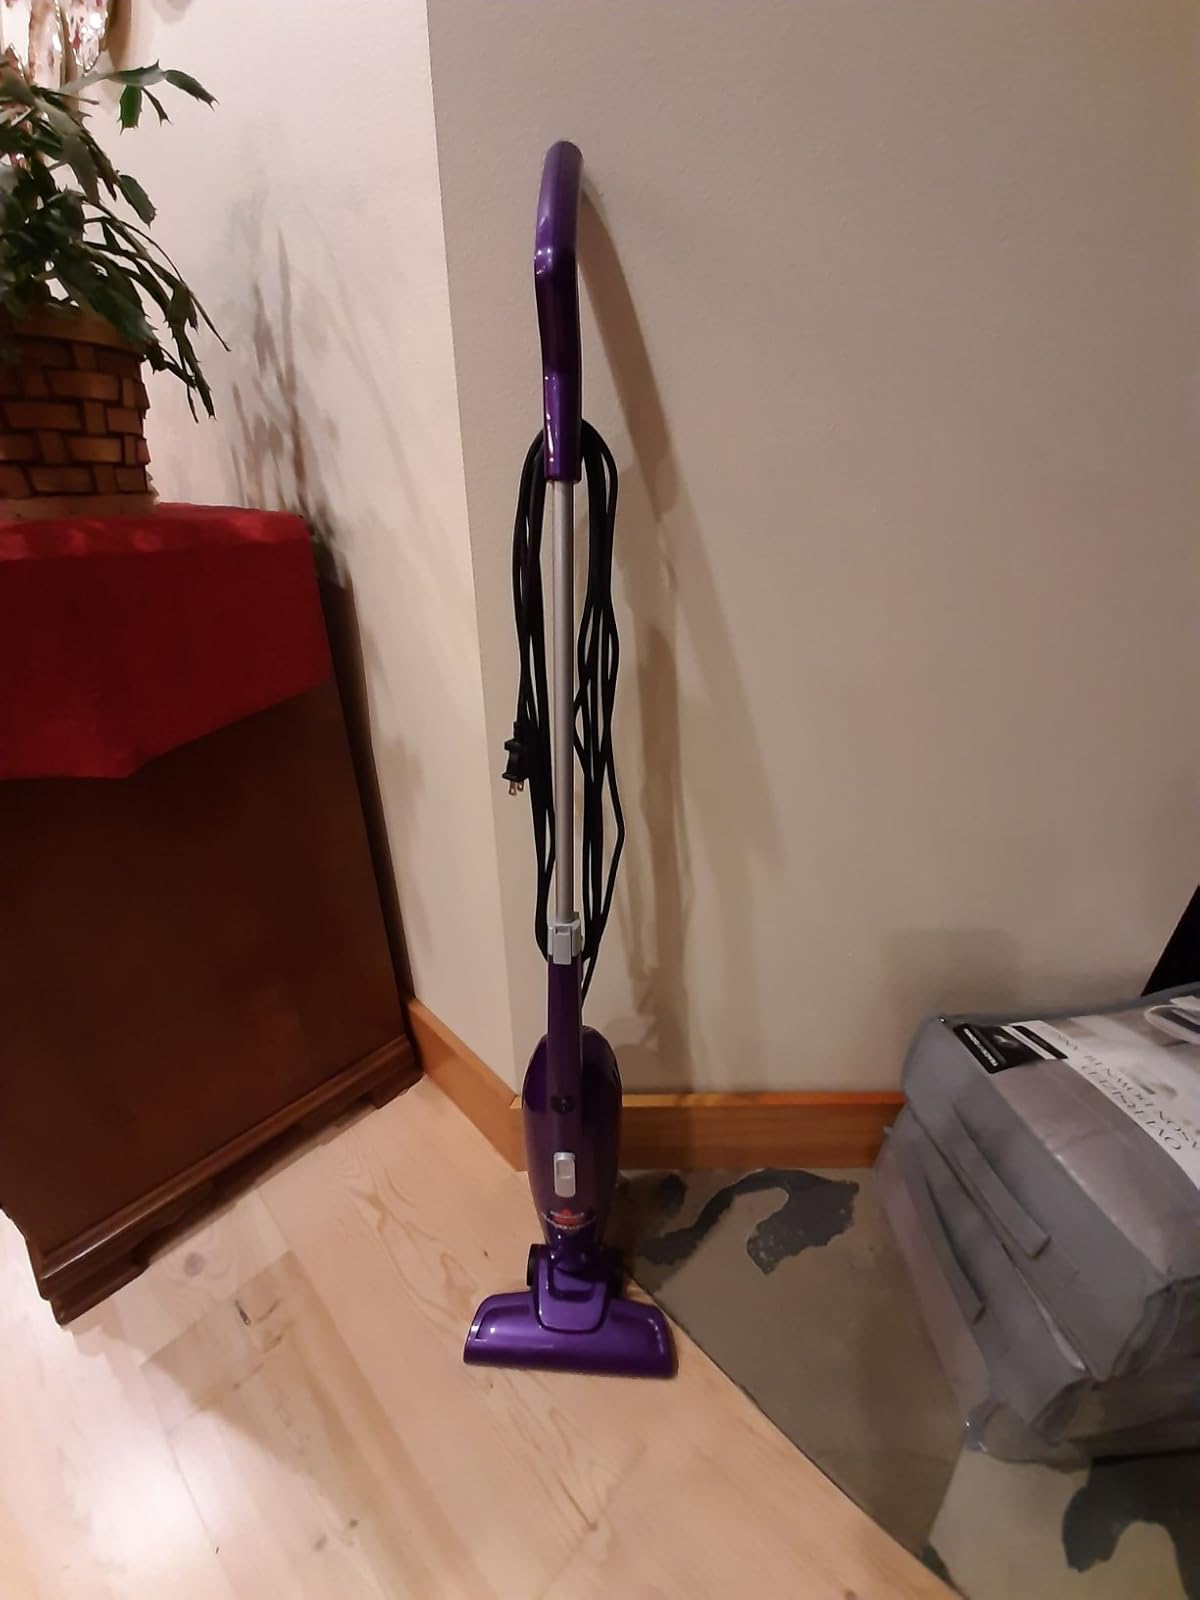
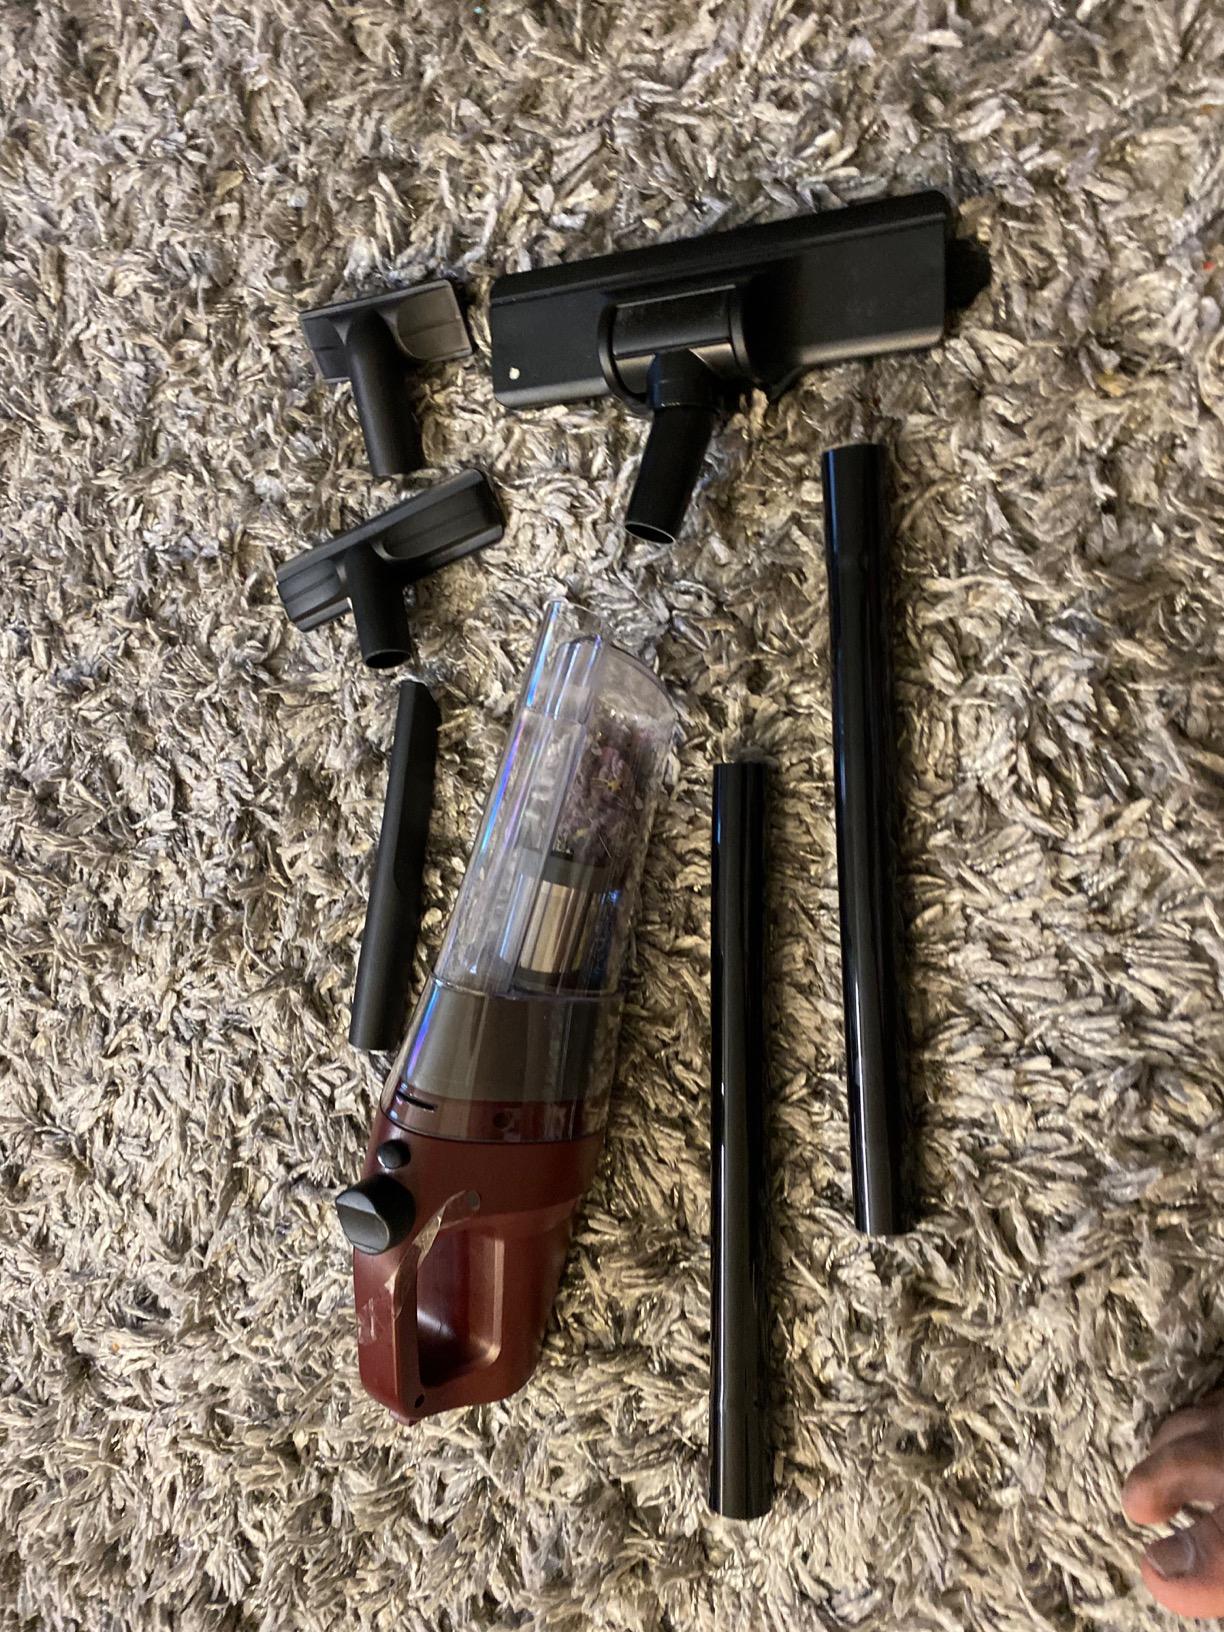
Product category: items_vacuum
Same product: no